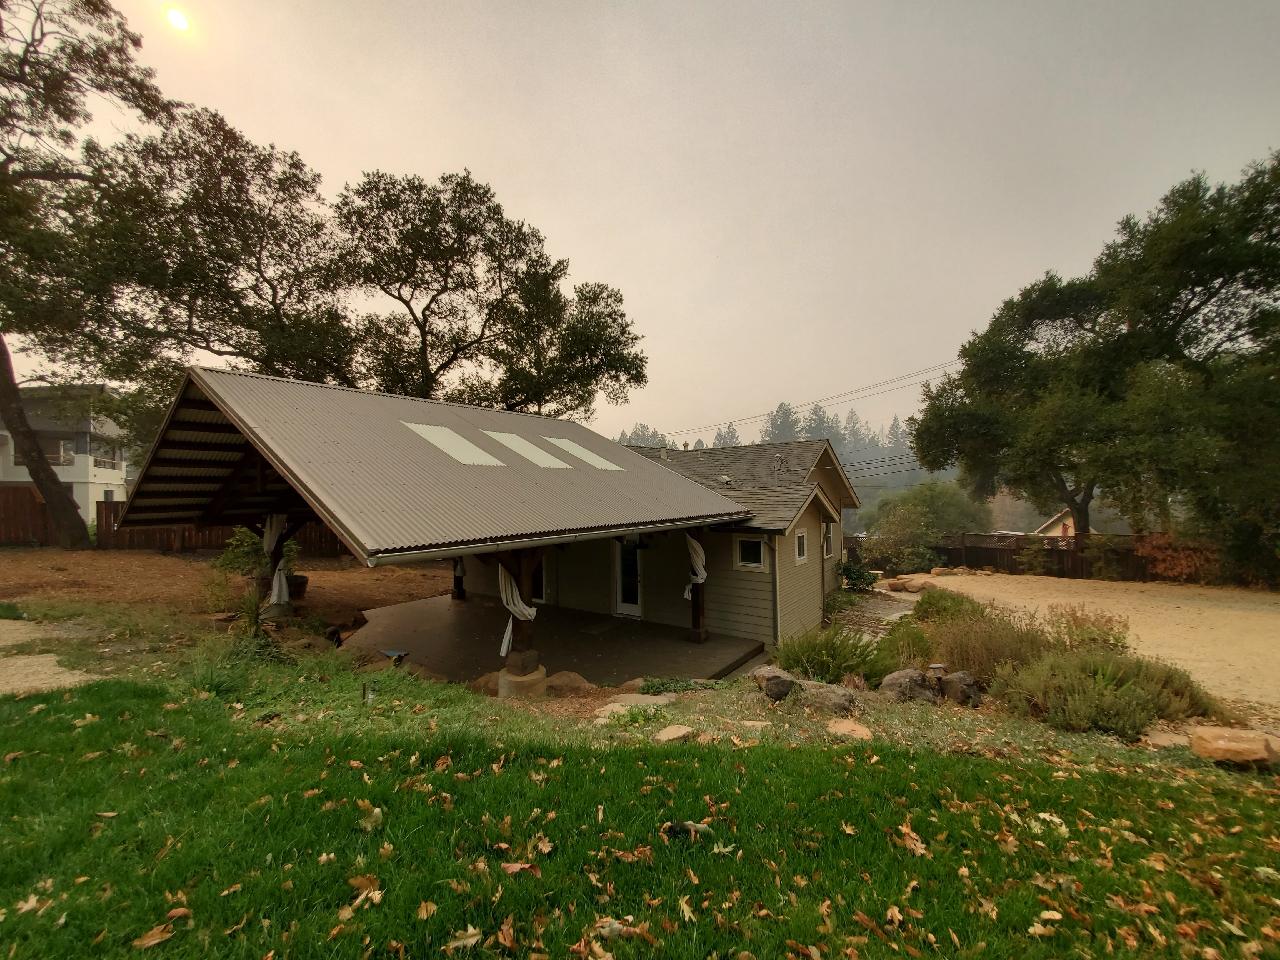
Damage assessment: no_damage